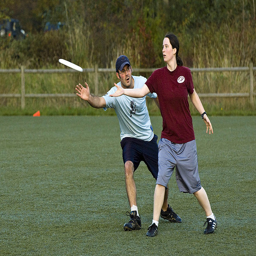
The two people are reaching for the Frisbee.
Two people stand in a field near a fence with a Frisbee.
A man and a woman play Frisbee in a field.
A man and a woman that are standing in the grass.
This people are playing Frisbee in the field outside.